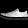
Label: Sneaker